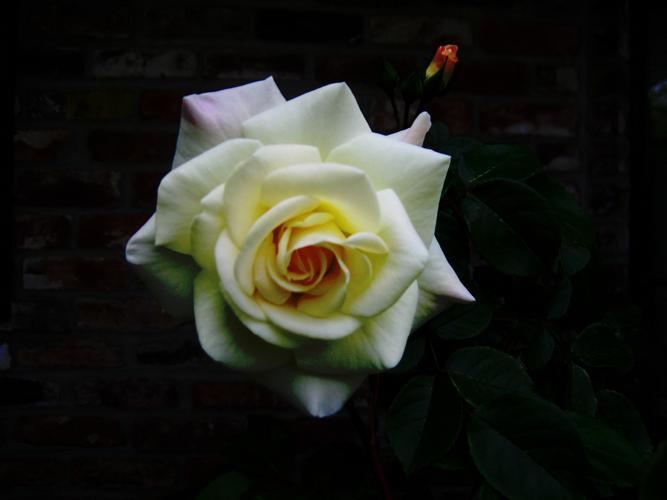
Label: rose